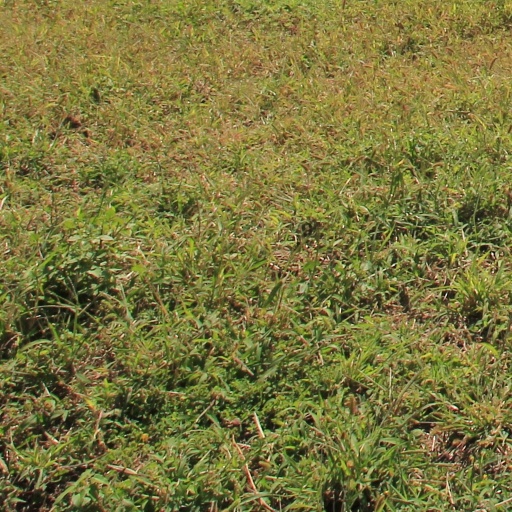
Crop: grape